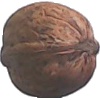
Label: Walnut 1